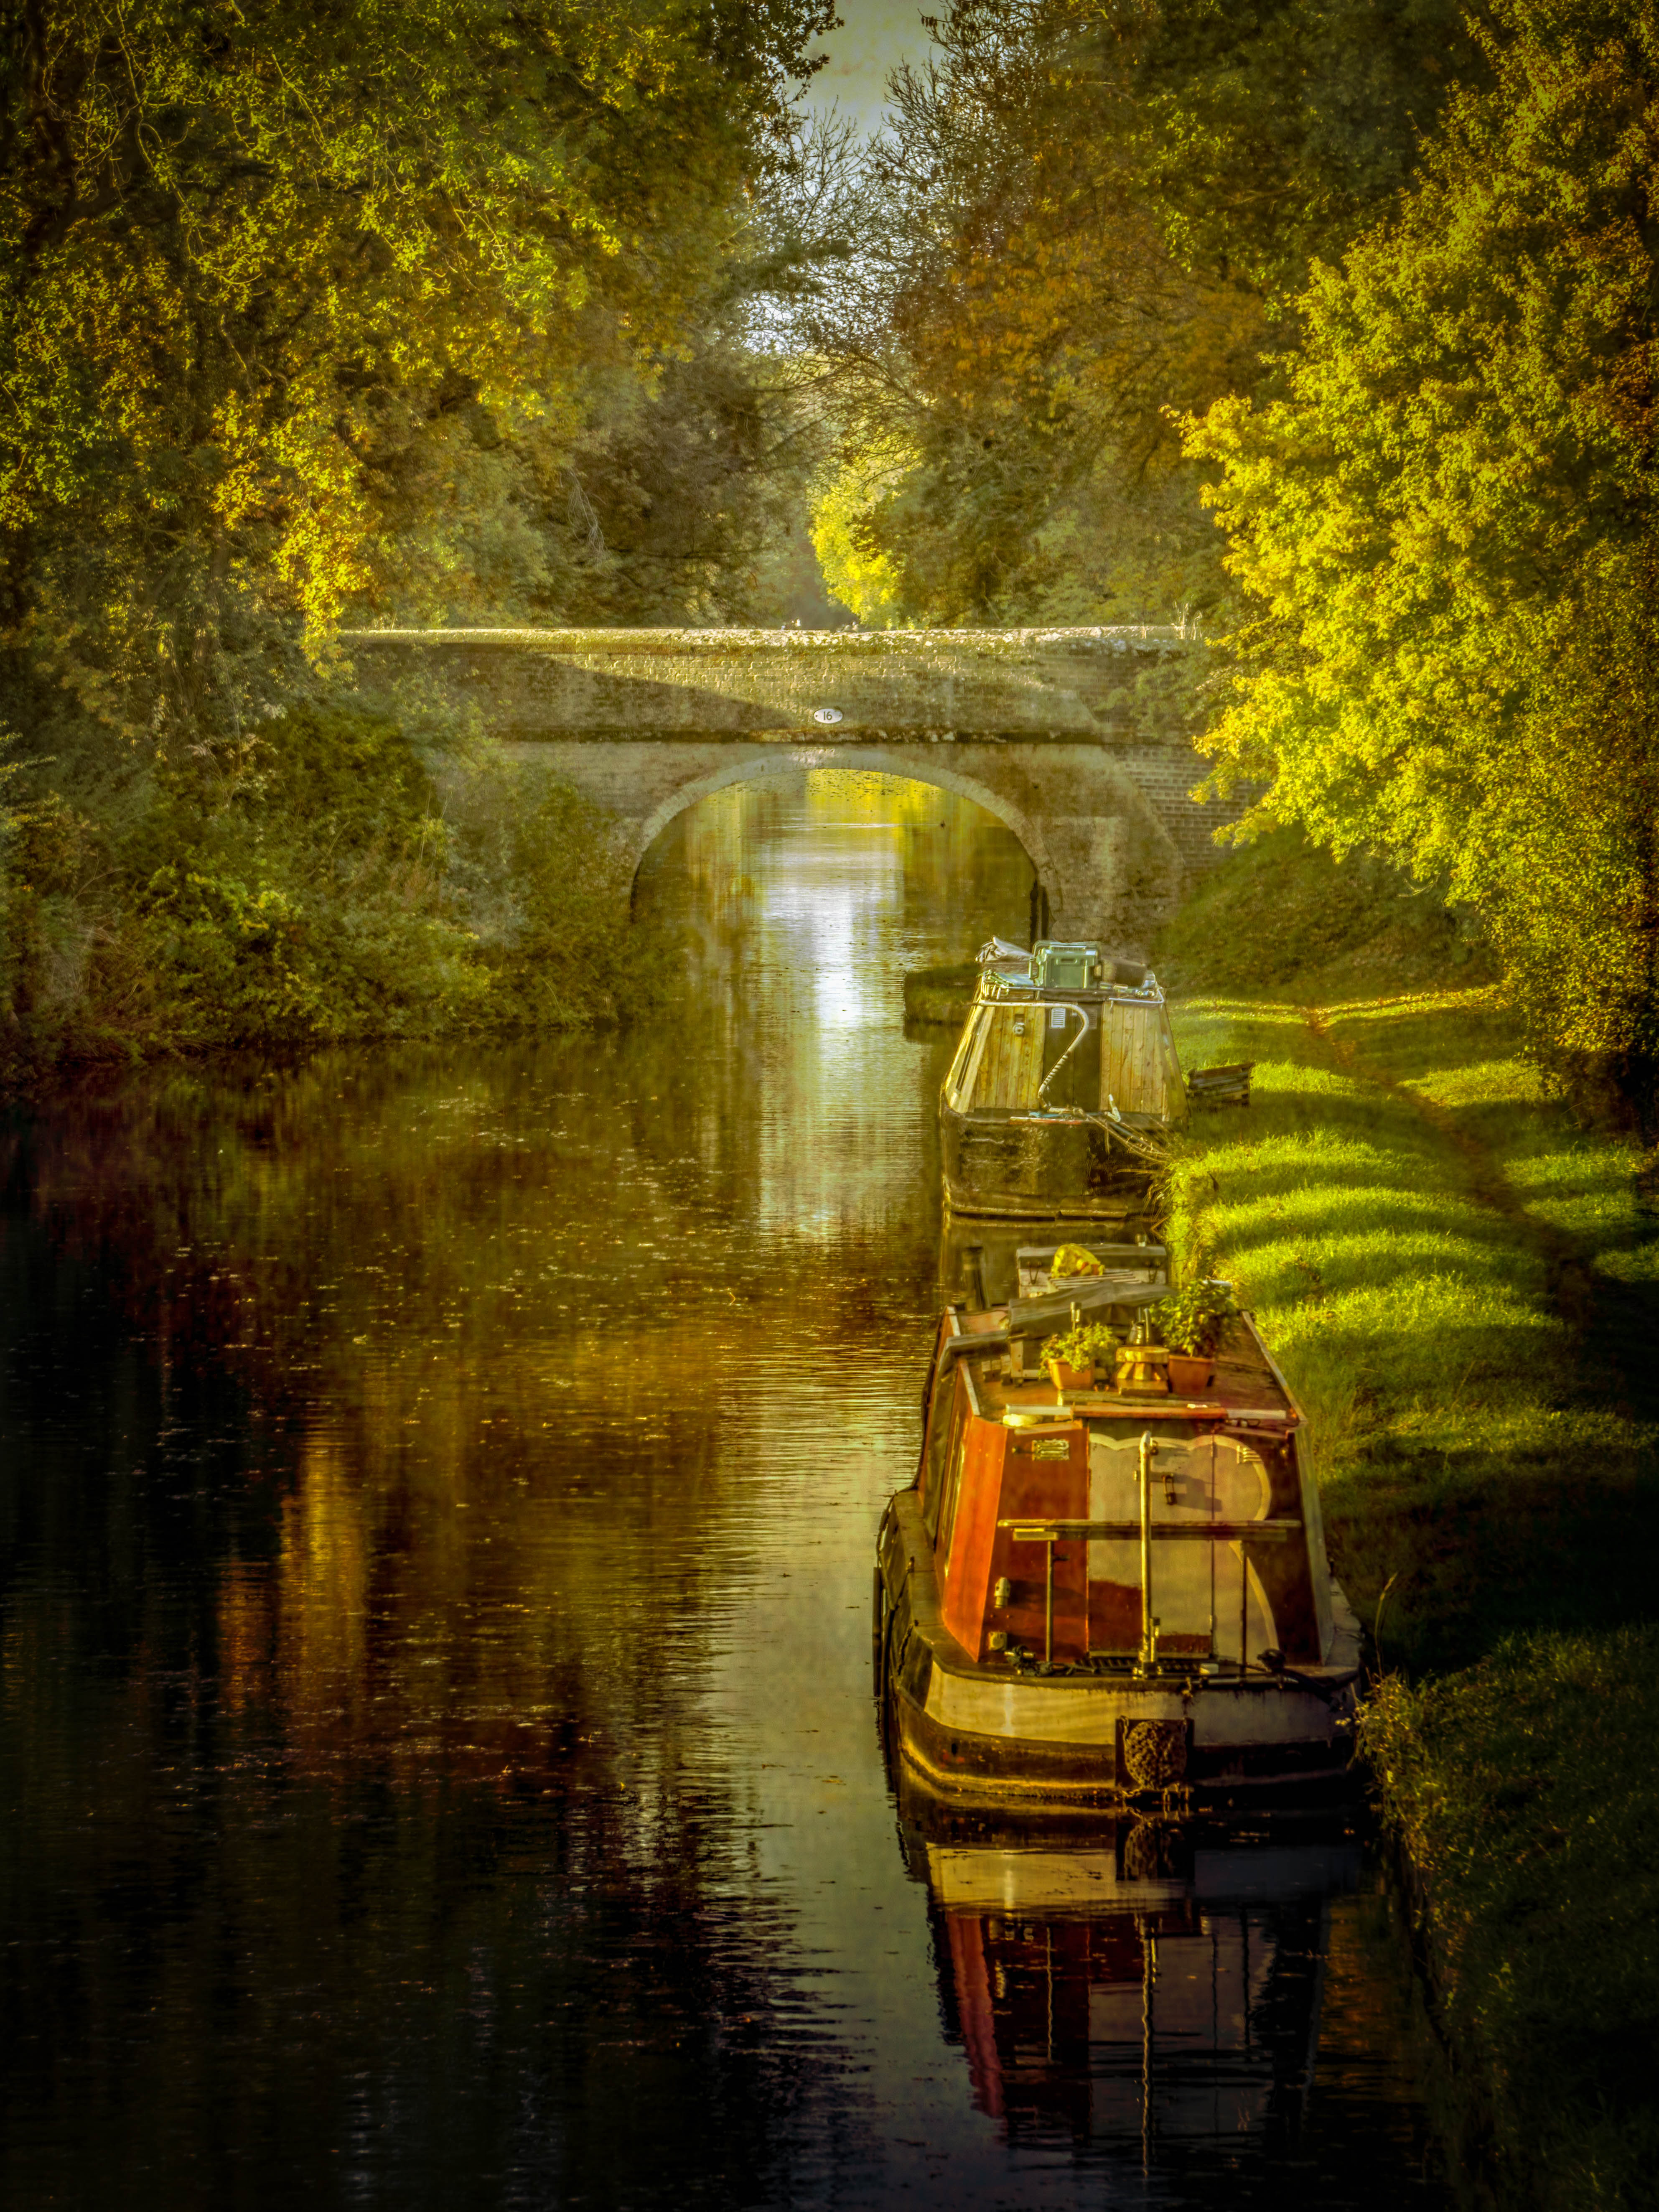
tree, water, forest, light, night, sunlight, morning, leaf, river, canal, evening, reflection, autumn, season, waterway, boats, cannal, atmospheric phenomenon